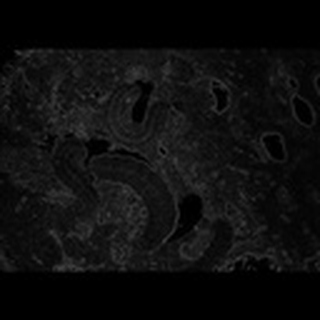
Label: cotton_army_worm